Versus Arthritis

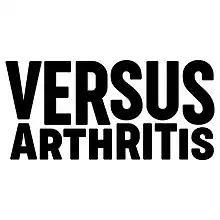
Versus Arthritis logo

Versus Arthritis is the United Kingdom's largest charity supporting people with arthritis. It was launched in 2018, following the legal merger of the country's two leading arthritis charities, Arthritis Research UK and Arthritis Care in 2017.